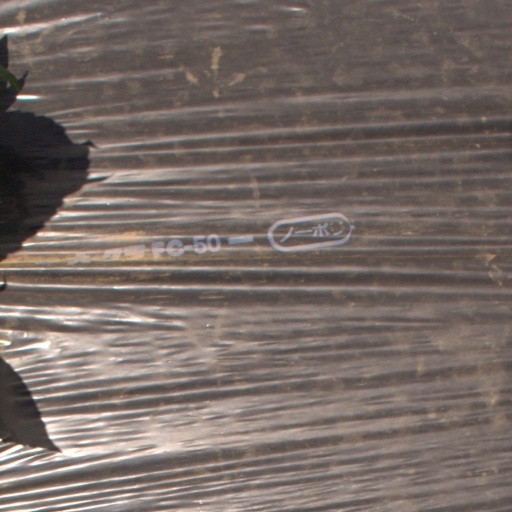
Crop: Jerusalem artichoke